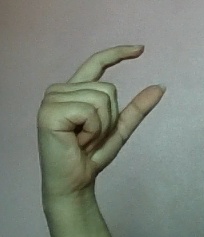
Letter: dal